2002 Chevrolet Monte Carlo 400

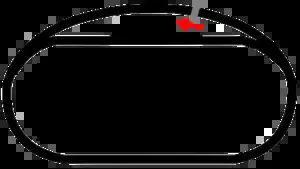
The layout of Richmond International Raceway, the venue where the race was at.

Richmond International Raceway (RIR) is a 3/4-mile (1.2 km), "D"-shaped, asphalt race track located just outside Richmond, Virginia in Henrico County. It hosts the Monster Energy NASCAR Cup Series and Xfinity Series. Known as "America's premier short track", it formerly hosted a NASCAR Camping World Truck Series race, an IndyCar Series race, and two USAC sprint car races.